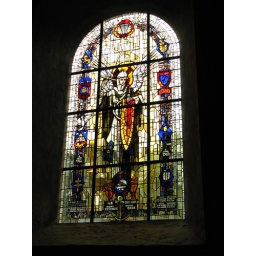
Stained glass window from inside the church in Ste Mare Eglise